Hispanic and Latino Americans

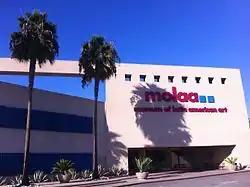
Museum of Latin American Art

Many Hispanic families migrate to find better economic opportunities in order to send remittances back home. Being undocumented limits the possibilities of jobs that immigrants undertake and many struggle to find a stable job. Many Hispanics report that companies turned them down because they do not have a Social Security number. If they are able to obtain a job, immigrants risk losing it if their employer finds out they are unable to provide proof of residency or citizenship. Many look towards agencies that do not ask for identification, but those jobs are often unreliable. In order to prevent themselves from being detained and deported, many have to work under exploitation. In a study, a participant reported "If someone knows that you don't have the papers ... that person is a danger. Many people will con them ... if they know you don't have the papers, with everything they say 'hey I'm going to call immigration on you. These conditions lower the income that Hispanic families bring to their household and some find living each day very difficult. When an undocumented parent is deported or detained, income will be lowered significantly if the other parent also supports the family financially. The parent who is left has to look after the family and might find working difficult to manage along with other responsibilities. Even if families are not separated, Hispanics are constantly living in fear that they will lose their economic footing.